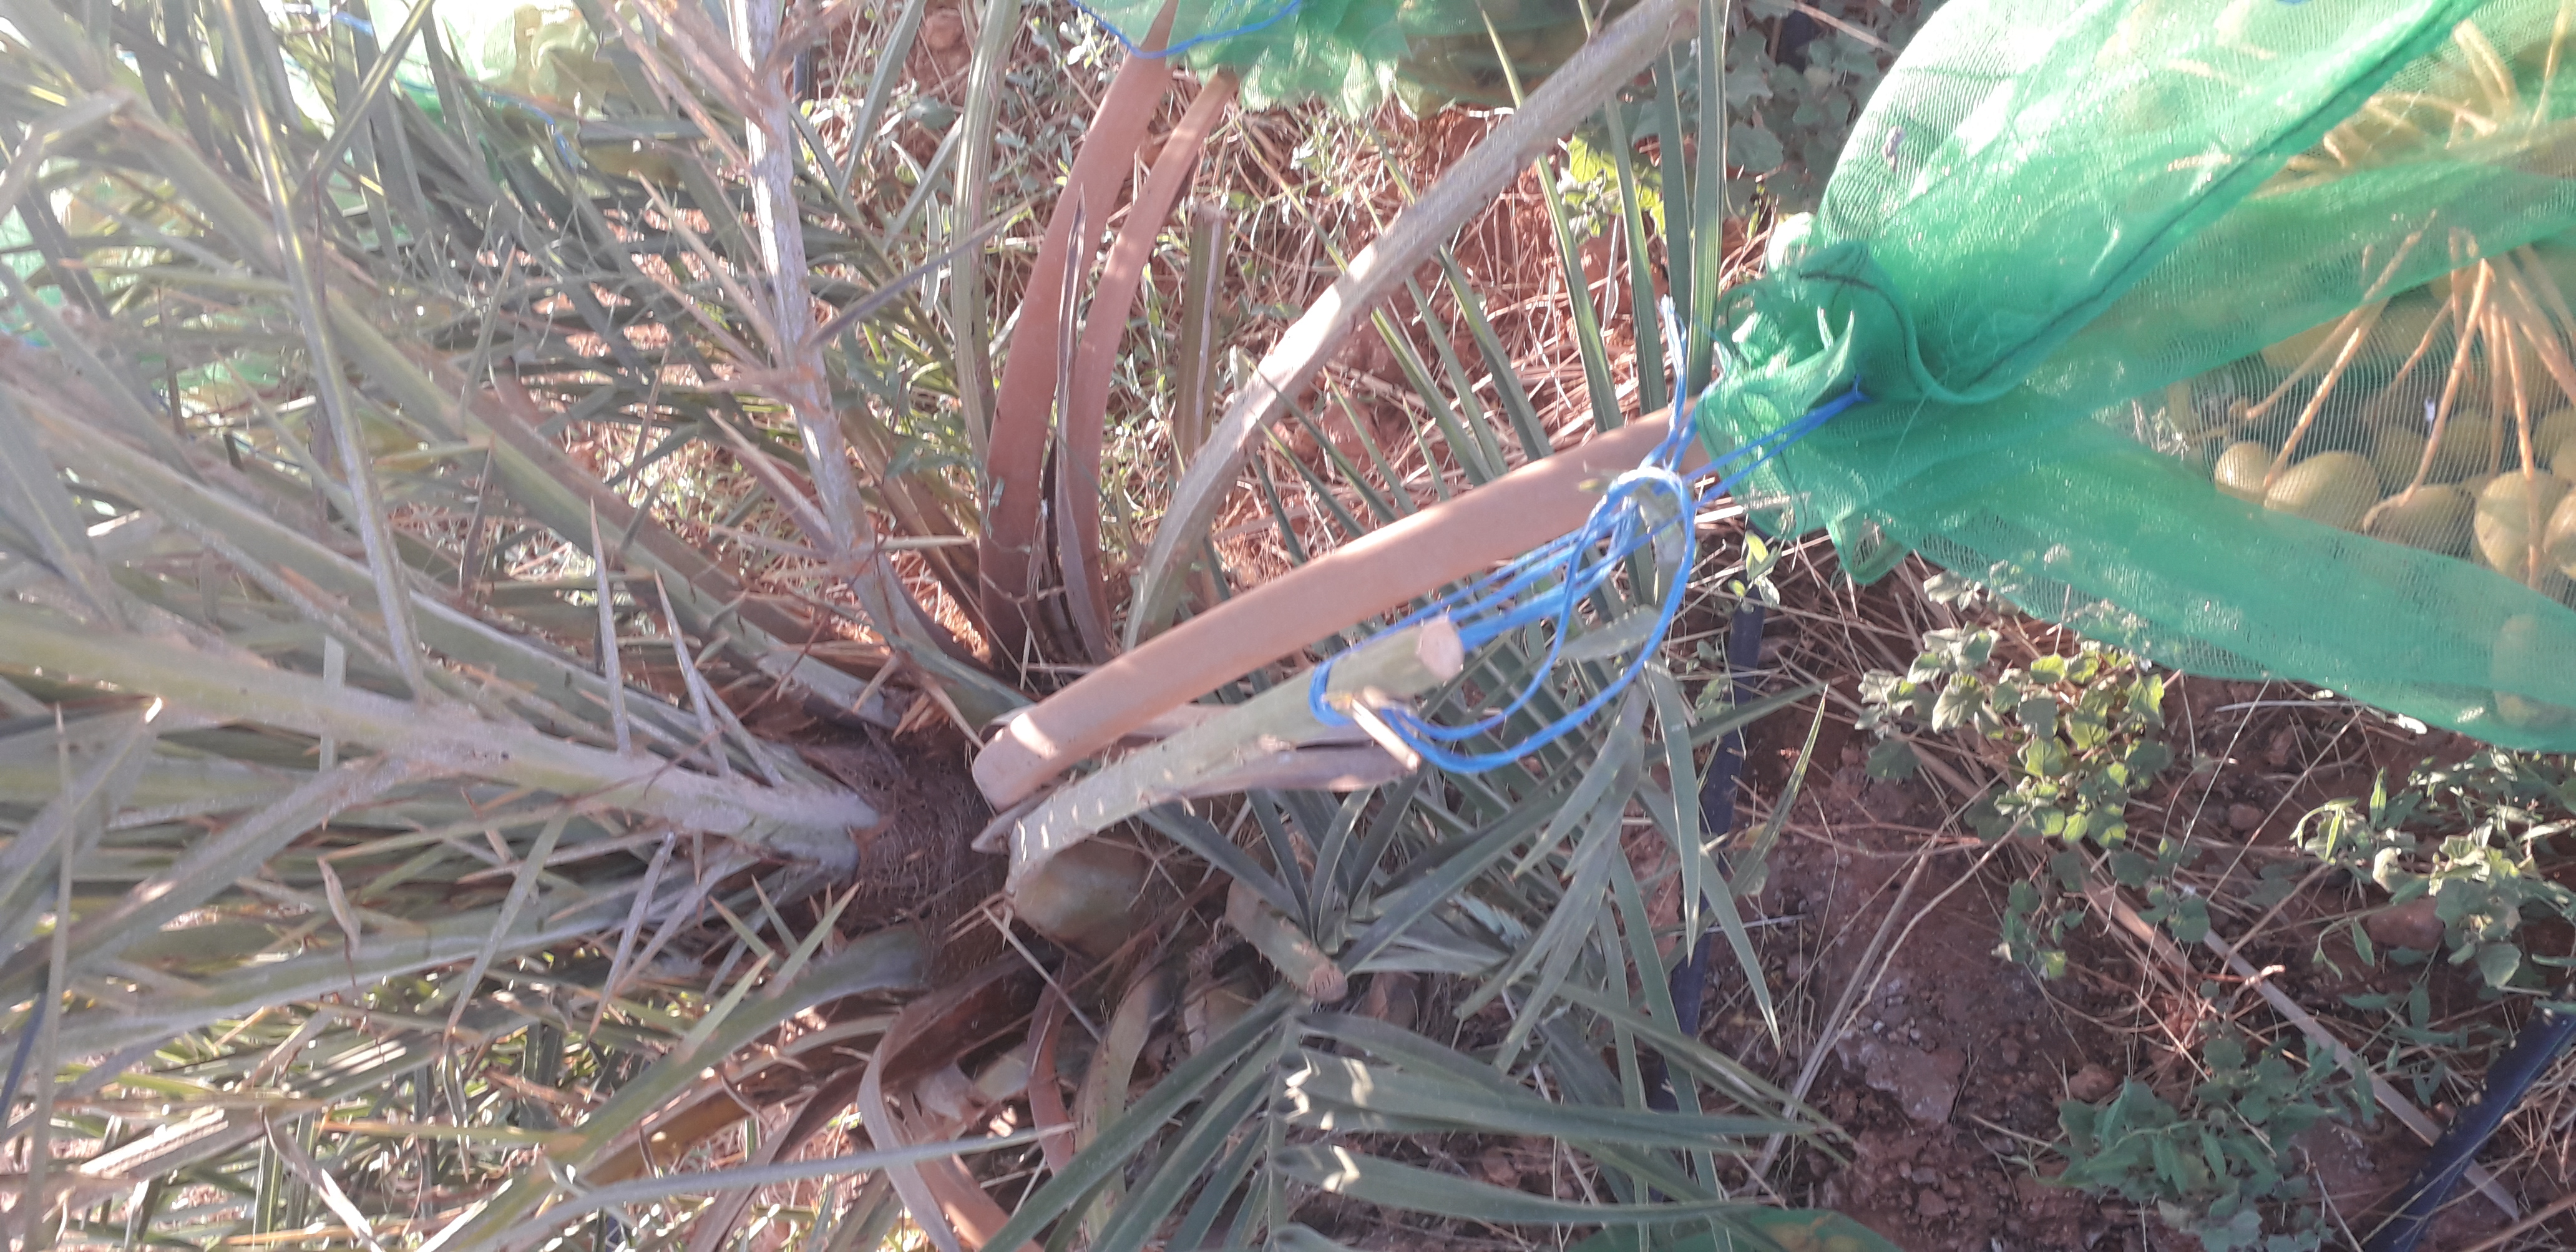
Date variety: Boufagous